Describe the emotion expressed in this image:  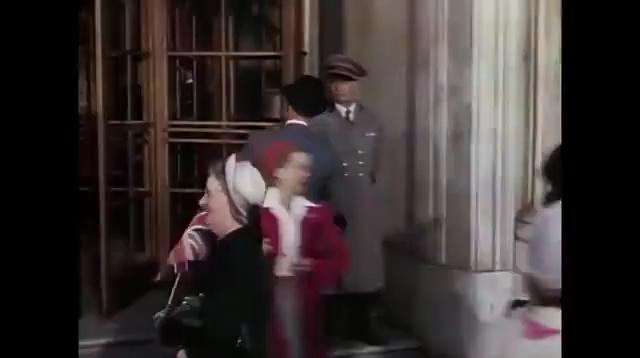
This person displays Fear, valence and arousal with high intensity.